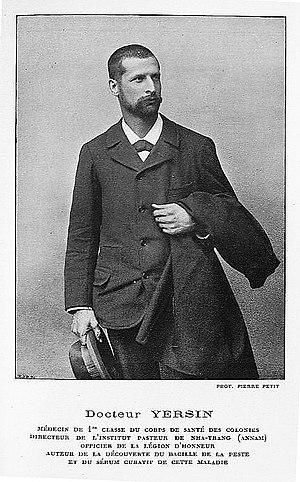
Docteur Yersin - La peste en Normandie du XIVe au XVIIe siècle Auteur de l'ouvrage
Alexandre Yersin, né le 22 septembre 1863 à Aubonne et mort le 28 février 1943 à Nha Trang, est un médecin, bactériologiste et explorateur franco-suisse. On doit surtout à Yersin la découverte en 1894 du bacille de la peste et la préparation du premier sérum anti-pesteux, ainsi que l'étude de la toxine diphtérique.